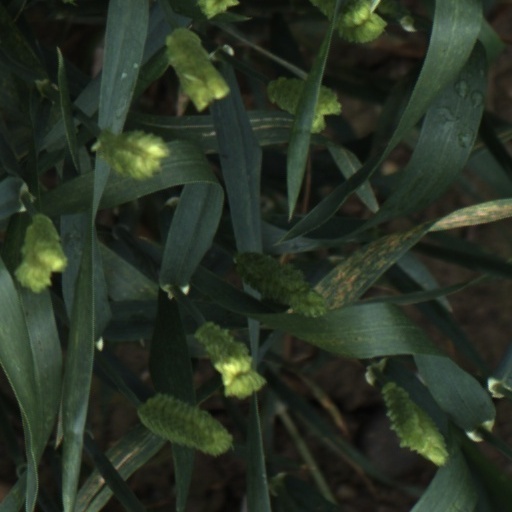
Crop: wheat